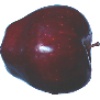
Label: Apple Red Delicious 1